Canteloup, Calvados

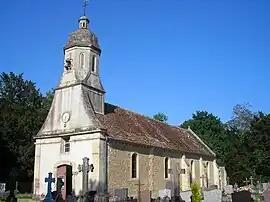
The church in Canteloup

Canteloup is a commune in the Calvados department in the Normandy region in northwestern France.